Benny Feilhaber

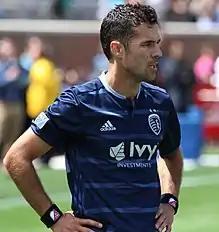
Feilhaber with Sporting Kansas City in 2017

Benny Feilhaber (born January 19, 1985) is an American soccer coach for the Oakland Roots and a former professional player. A midfielder, Feilhaber played for clubs in Germany, Denmark, England, and the United States. Born in Brazil but raised in the United States, he represented the United States internationally, including at the 2010 FIFA World Cup.